Music of France

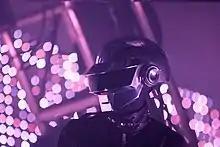
Daft Punk in Miami, FL.

Rock'n Roll started to become popular in the 60s with singers like Johnny Hallyday. There were also innovative musicians in France as the psychedelic rock trend was peaking worldwide. Jean-Pierre Massiera's "Les Maledictus Sound" (1968) and Aphrodite's Child's "666" were the most influential. Later came bands such as Magma, Martin Circus, Au Bonheur des Dames, Trust, Téléphone. In the early 70s, Breton musician Alan Stivell ("Renaissance de la Harpe Celtique") launched the field of French folk-rock by combining psychedelic and progressive rock sounds with Breton and Celtic folk styles. In the 80s and 90s, bands like Noir Désir and artists like Paul Personne carried the torch with grunge and blues influences.